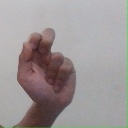
अक्षर: ढ